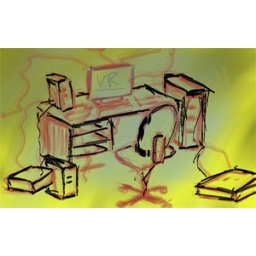
my first quick sketch with Corel Painter - concept for a scene in a music video based on my desk